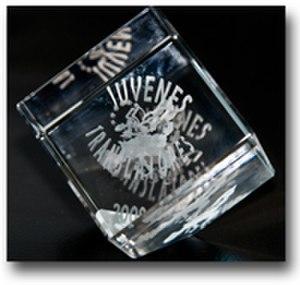
Juvenes Translatores, est un concours de traduction lancé en 2007 destiné aux écoles secondaires de l'Union européenne. Il est organisé par la Direction générale de la traduction de la Commission européenne.